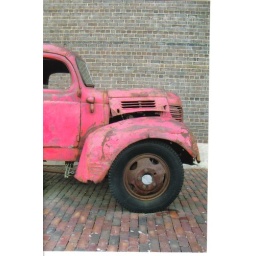
An relic of a truck sitting at the Distillery District in Toronto.